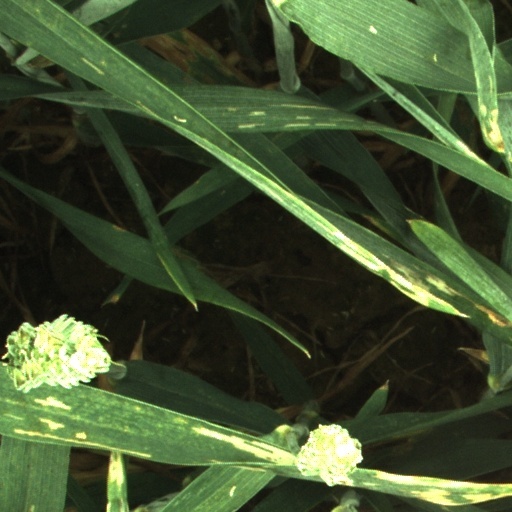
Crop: wheat